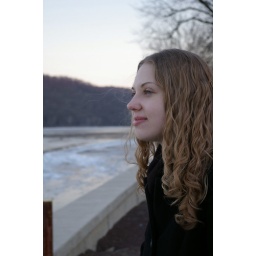
My friend standing by some cement wall on the river (on the New Hope PA side)